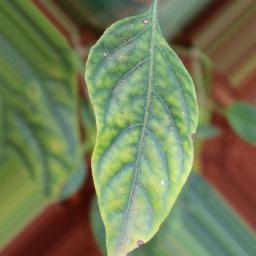
Label: nutritional